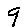
Label: 9